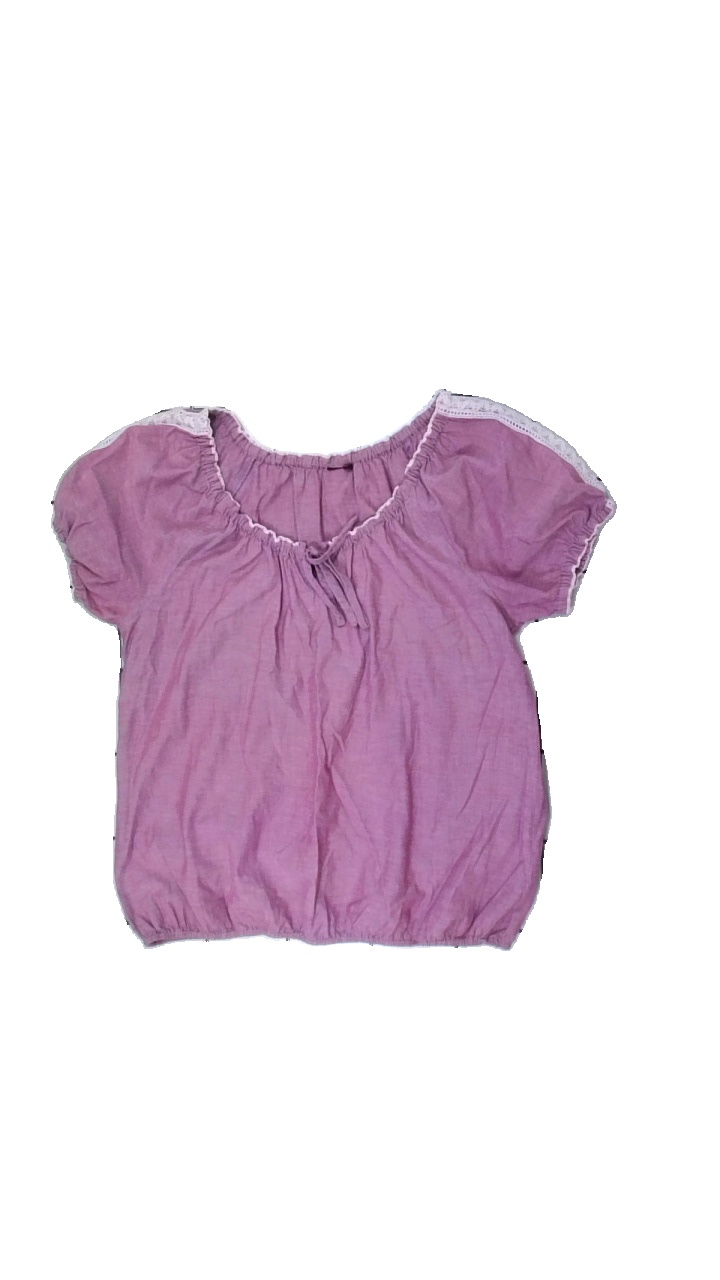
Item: Blouse (Ladies)
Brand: Missing
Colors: Pink
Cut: Regular
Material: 100% cotton
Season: All
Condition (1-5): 3
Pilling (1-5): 4
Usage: Recycle
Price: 50-100